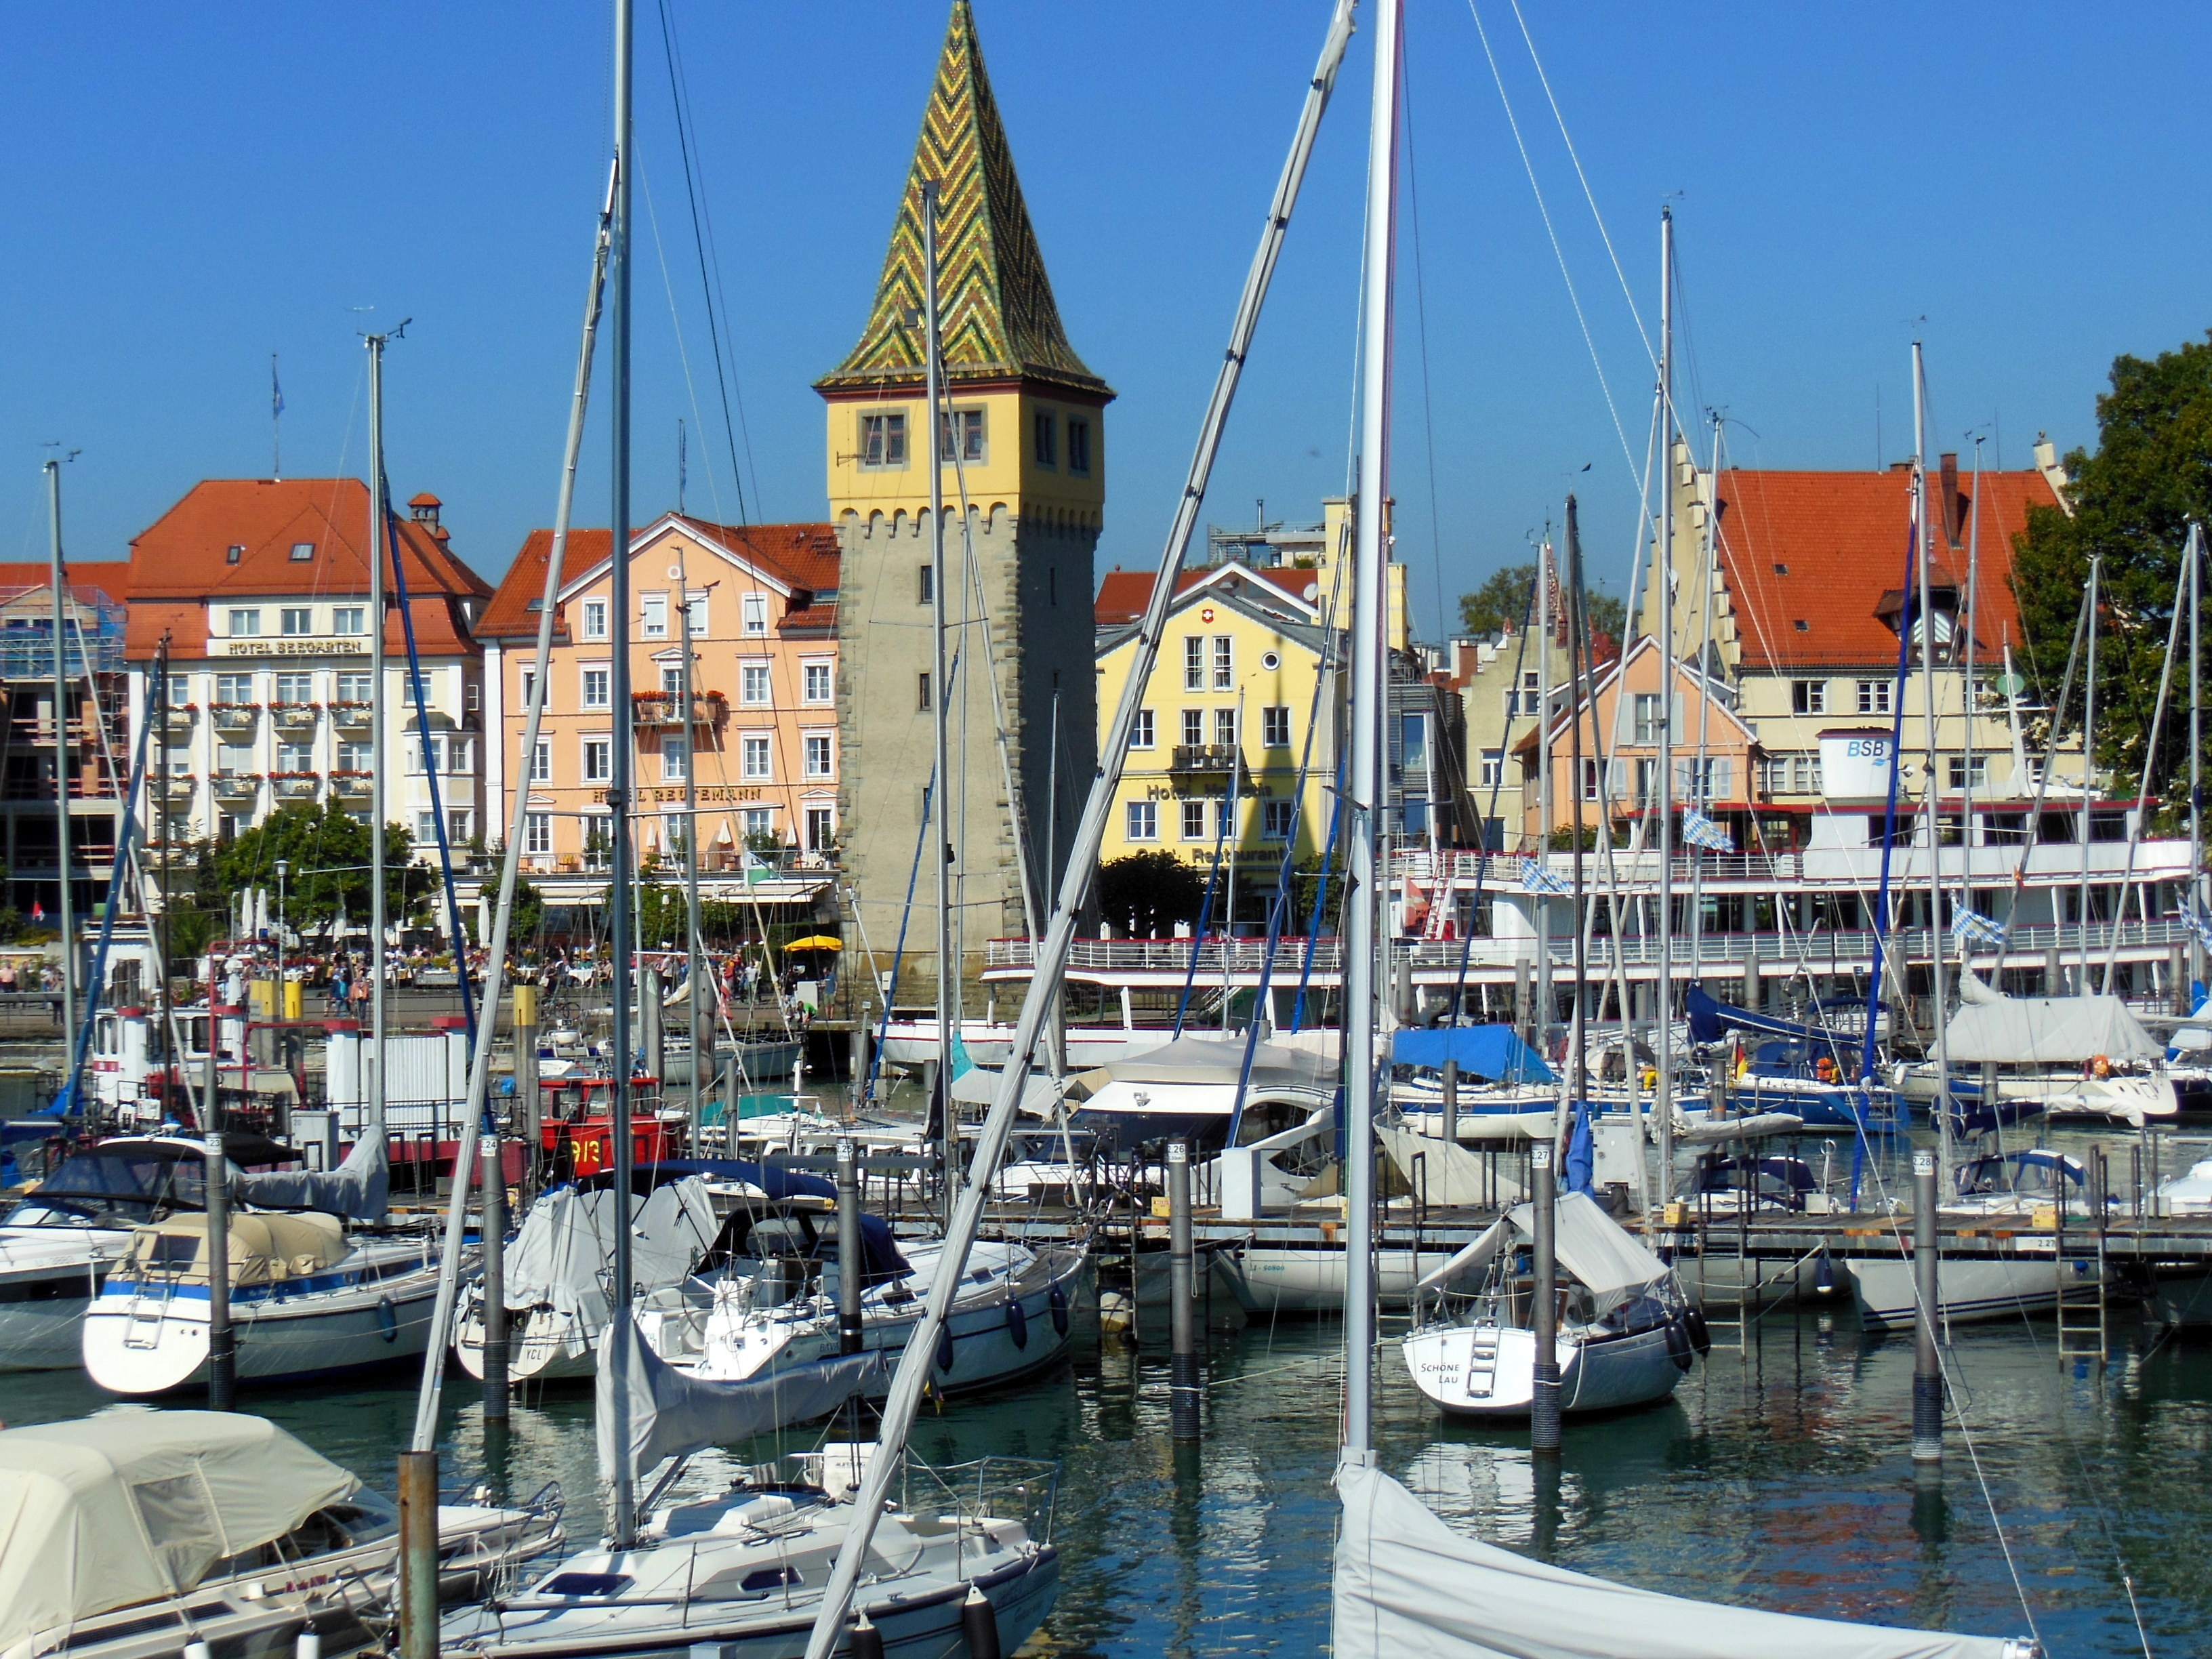
dock, boat, town, vehicle, mast, harbor, church, marina, port, waterway, old town, homes, boats, ships, watercraft, lake constance, sailing boats, harbour entrance, lindau